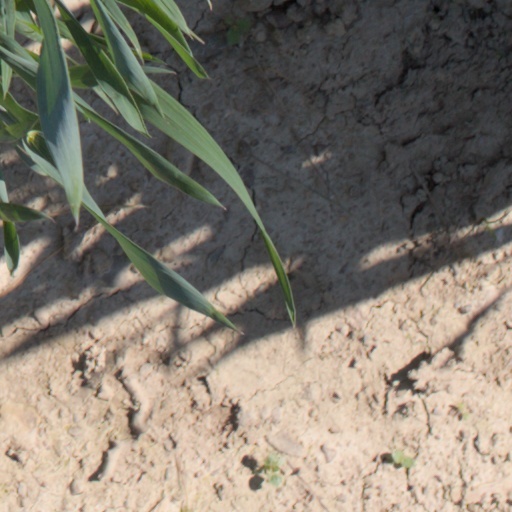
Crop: wheat